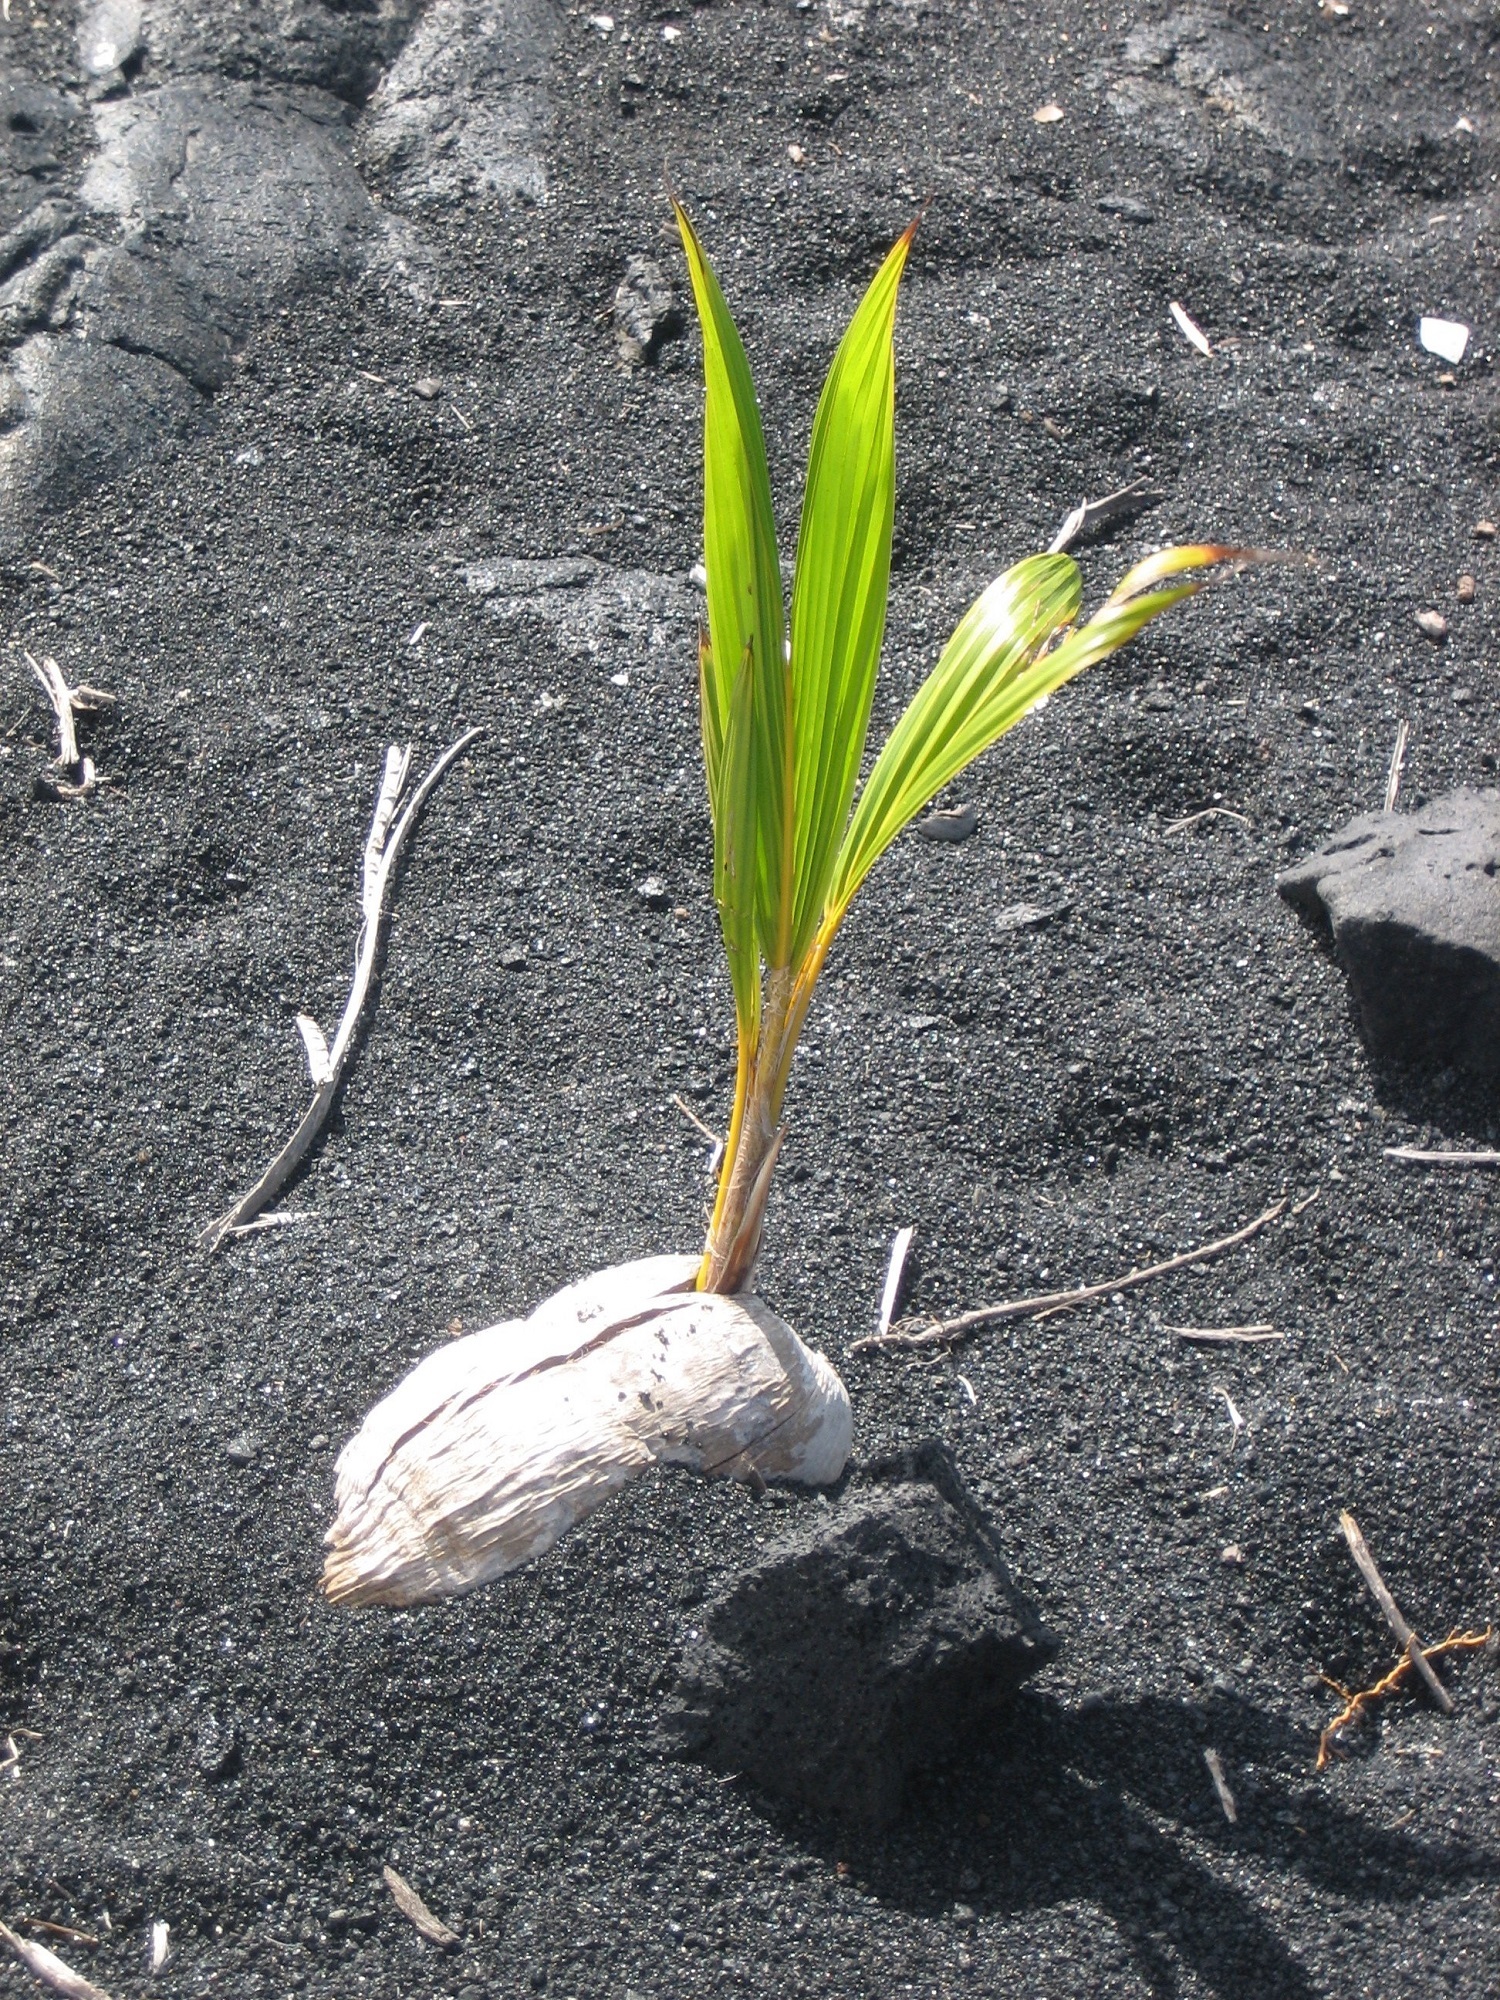
beach, tree, grass, plant, fruit, leaf, flower, palm, tropical, soil, botany, garden, flora, growing, black sand, grass family, plant stem, arecales, germinating